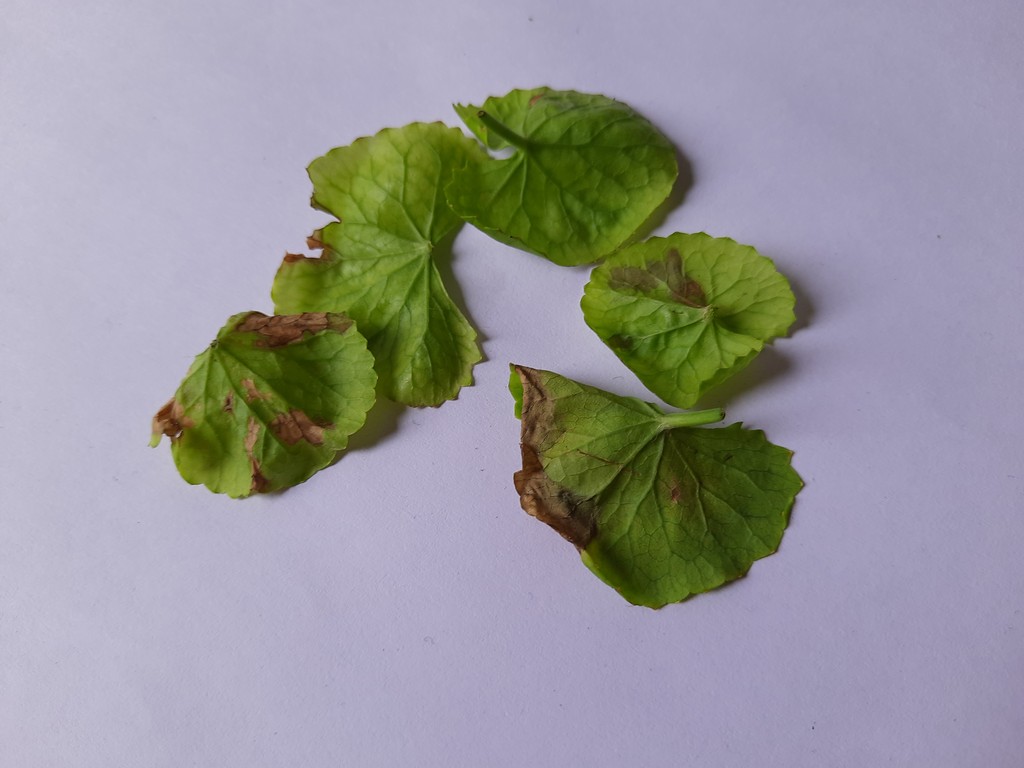
Label: Unhealthy